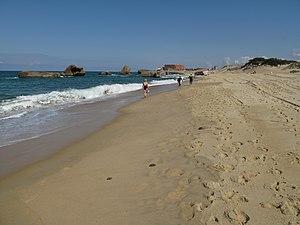
Blockhauss de Capbreton (Landes) vus du Sud. Construits en haut de la dune vers 1943, ils sont maintenant atteints par la mer les 2/3 du temps. Cela montre que la mer a avancé d'environ 200m en 65 ans.